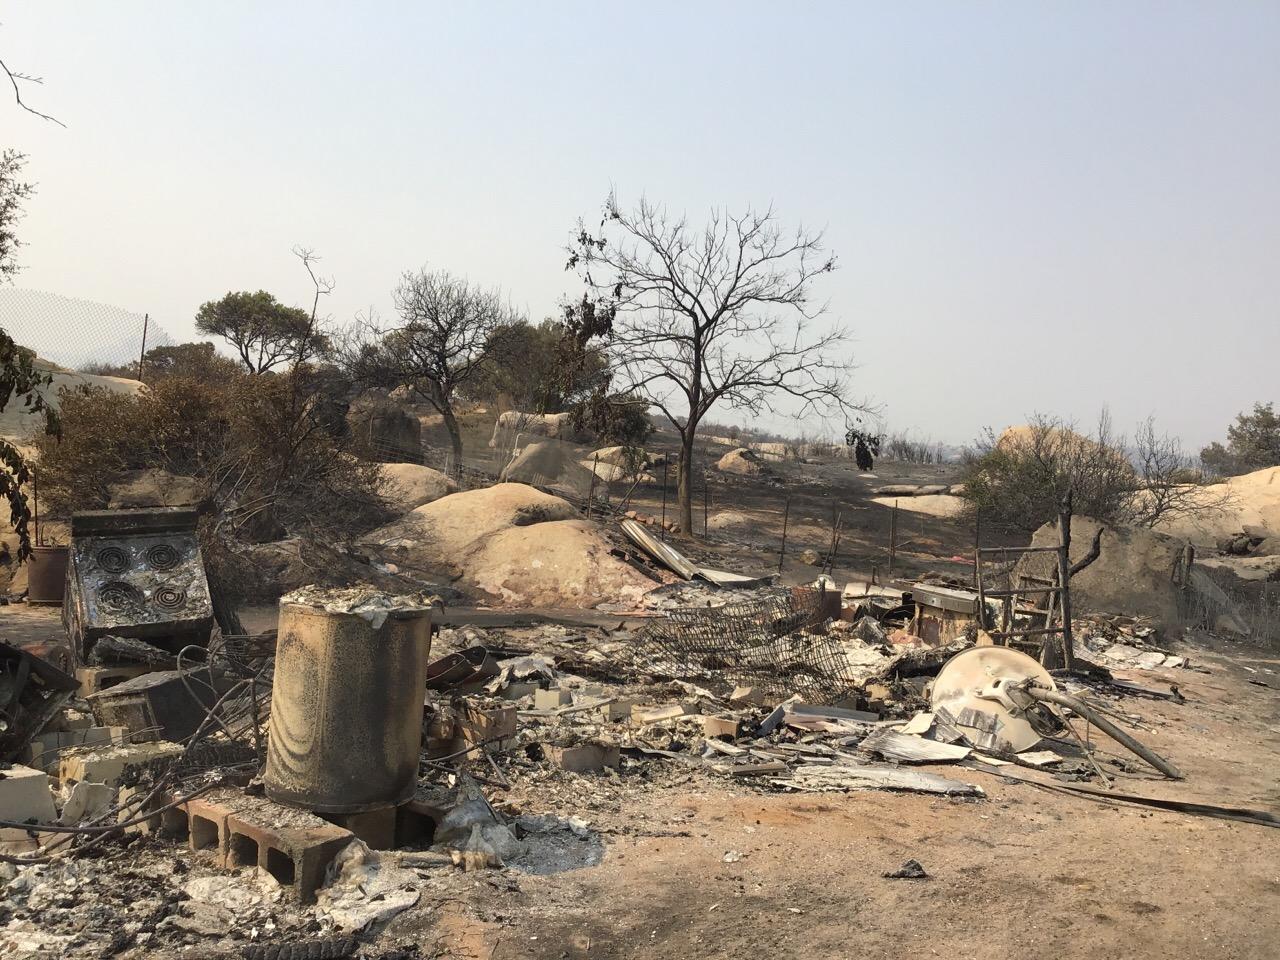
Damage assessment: destroyed